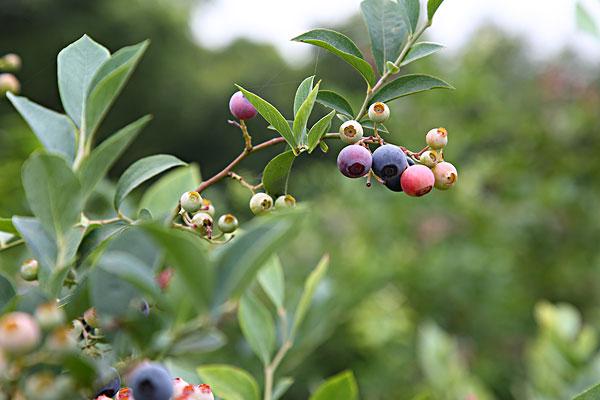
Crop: blueberry
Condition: healthy